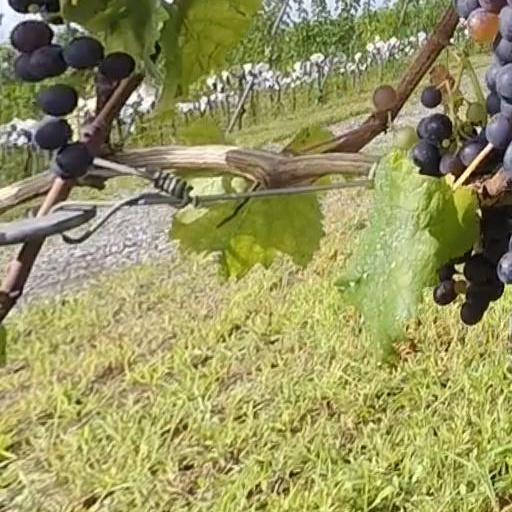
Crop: grape